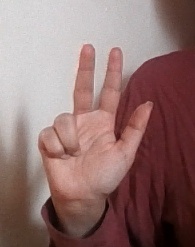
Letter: al